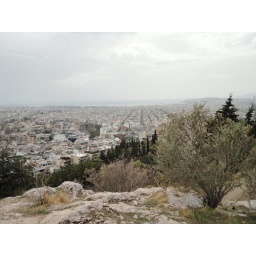
A view of the city of Athens from the monument hill, and the coast in the distance